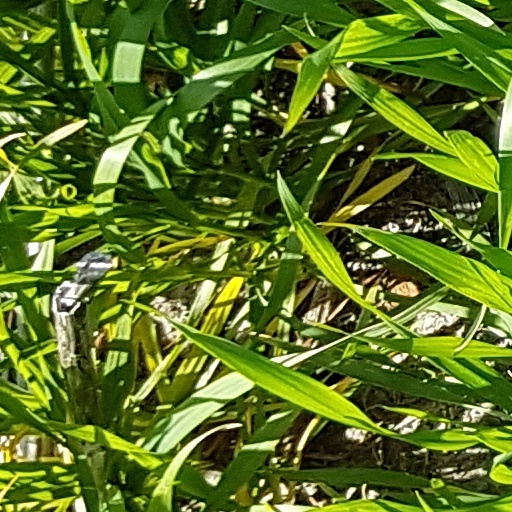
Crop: wheat